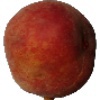
Label: Peach 1